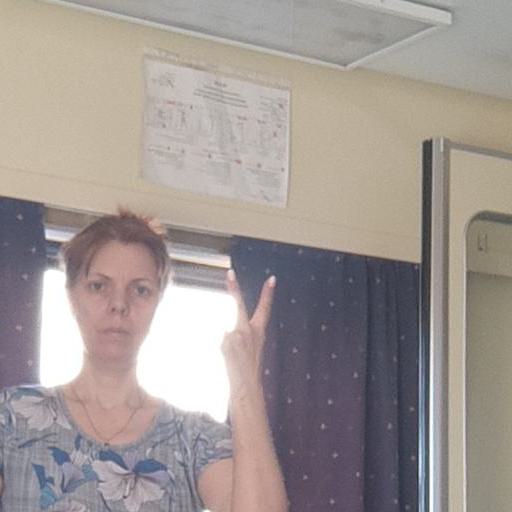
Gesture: peace_inverted